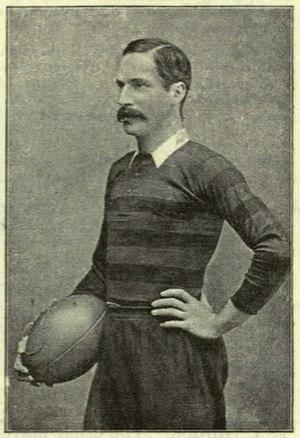
Andrew Ernest Stoddart, né le 11 mars 1863 à South Shields dans le Comté de Durham et mort en se suicidant à St John's Wood, Londres le 4 avril 1915, est un joueur anglais de rugby à XV et de cricket.
Les débuts du rugby à XV recouvrent une période où le jeu de rugby à XV construit son règlement et son environnement.
La liste des joueurs sélectionnés en équipe d'Angleterre de rugby à XV comprend 1 413 joueurs au 23 février 2020, le dernier étant Ben Earl retenu pour la première fois en équipe nationale le 8 février 2020 contre l'Écosse. Le premier Anglais sélectionné est John Bentley le dimanche 27 mars 1871 contre l'Écosse. L'ordre établi prend en compte la date de la première sélection, puis la qualité de titulaire ou remplaçant et enfin l'ordre alphabétique.